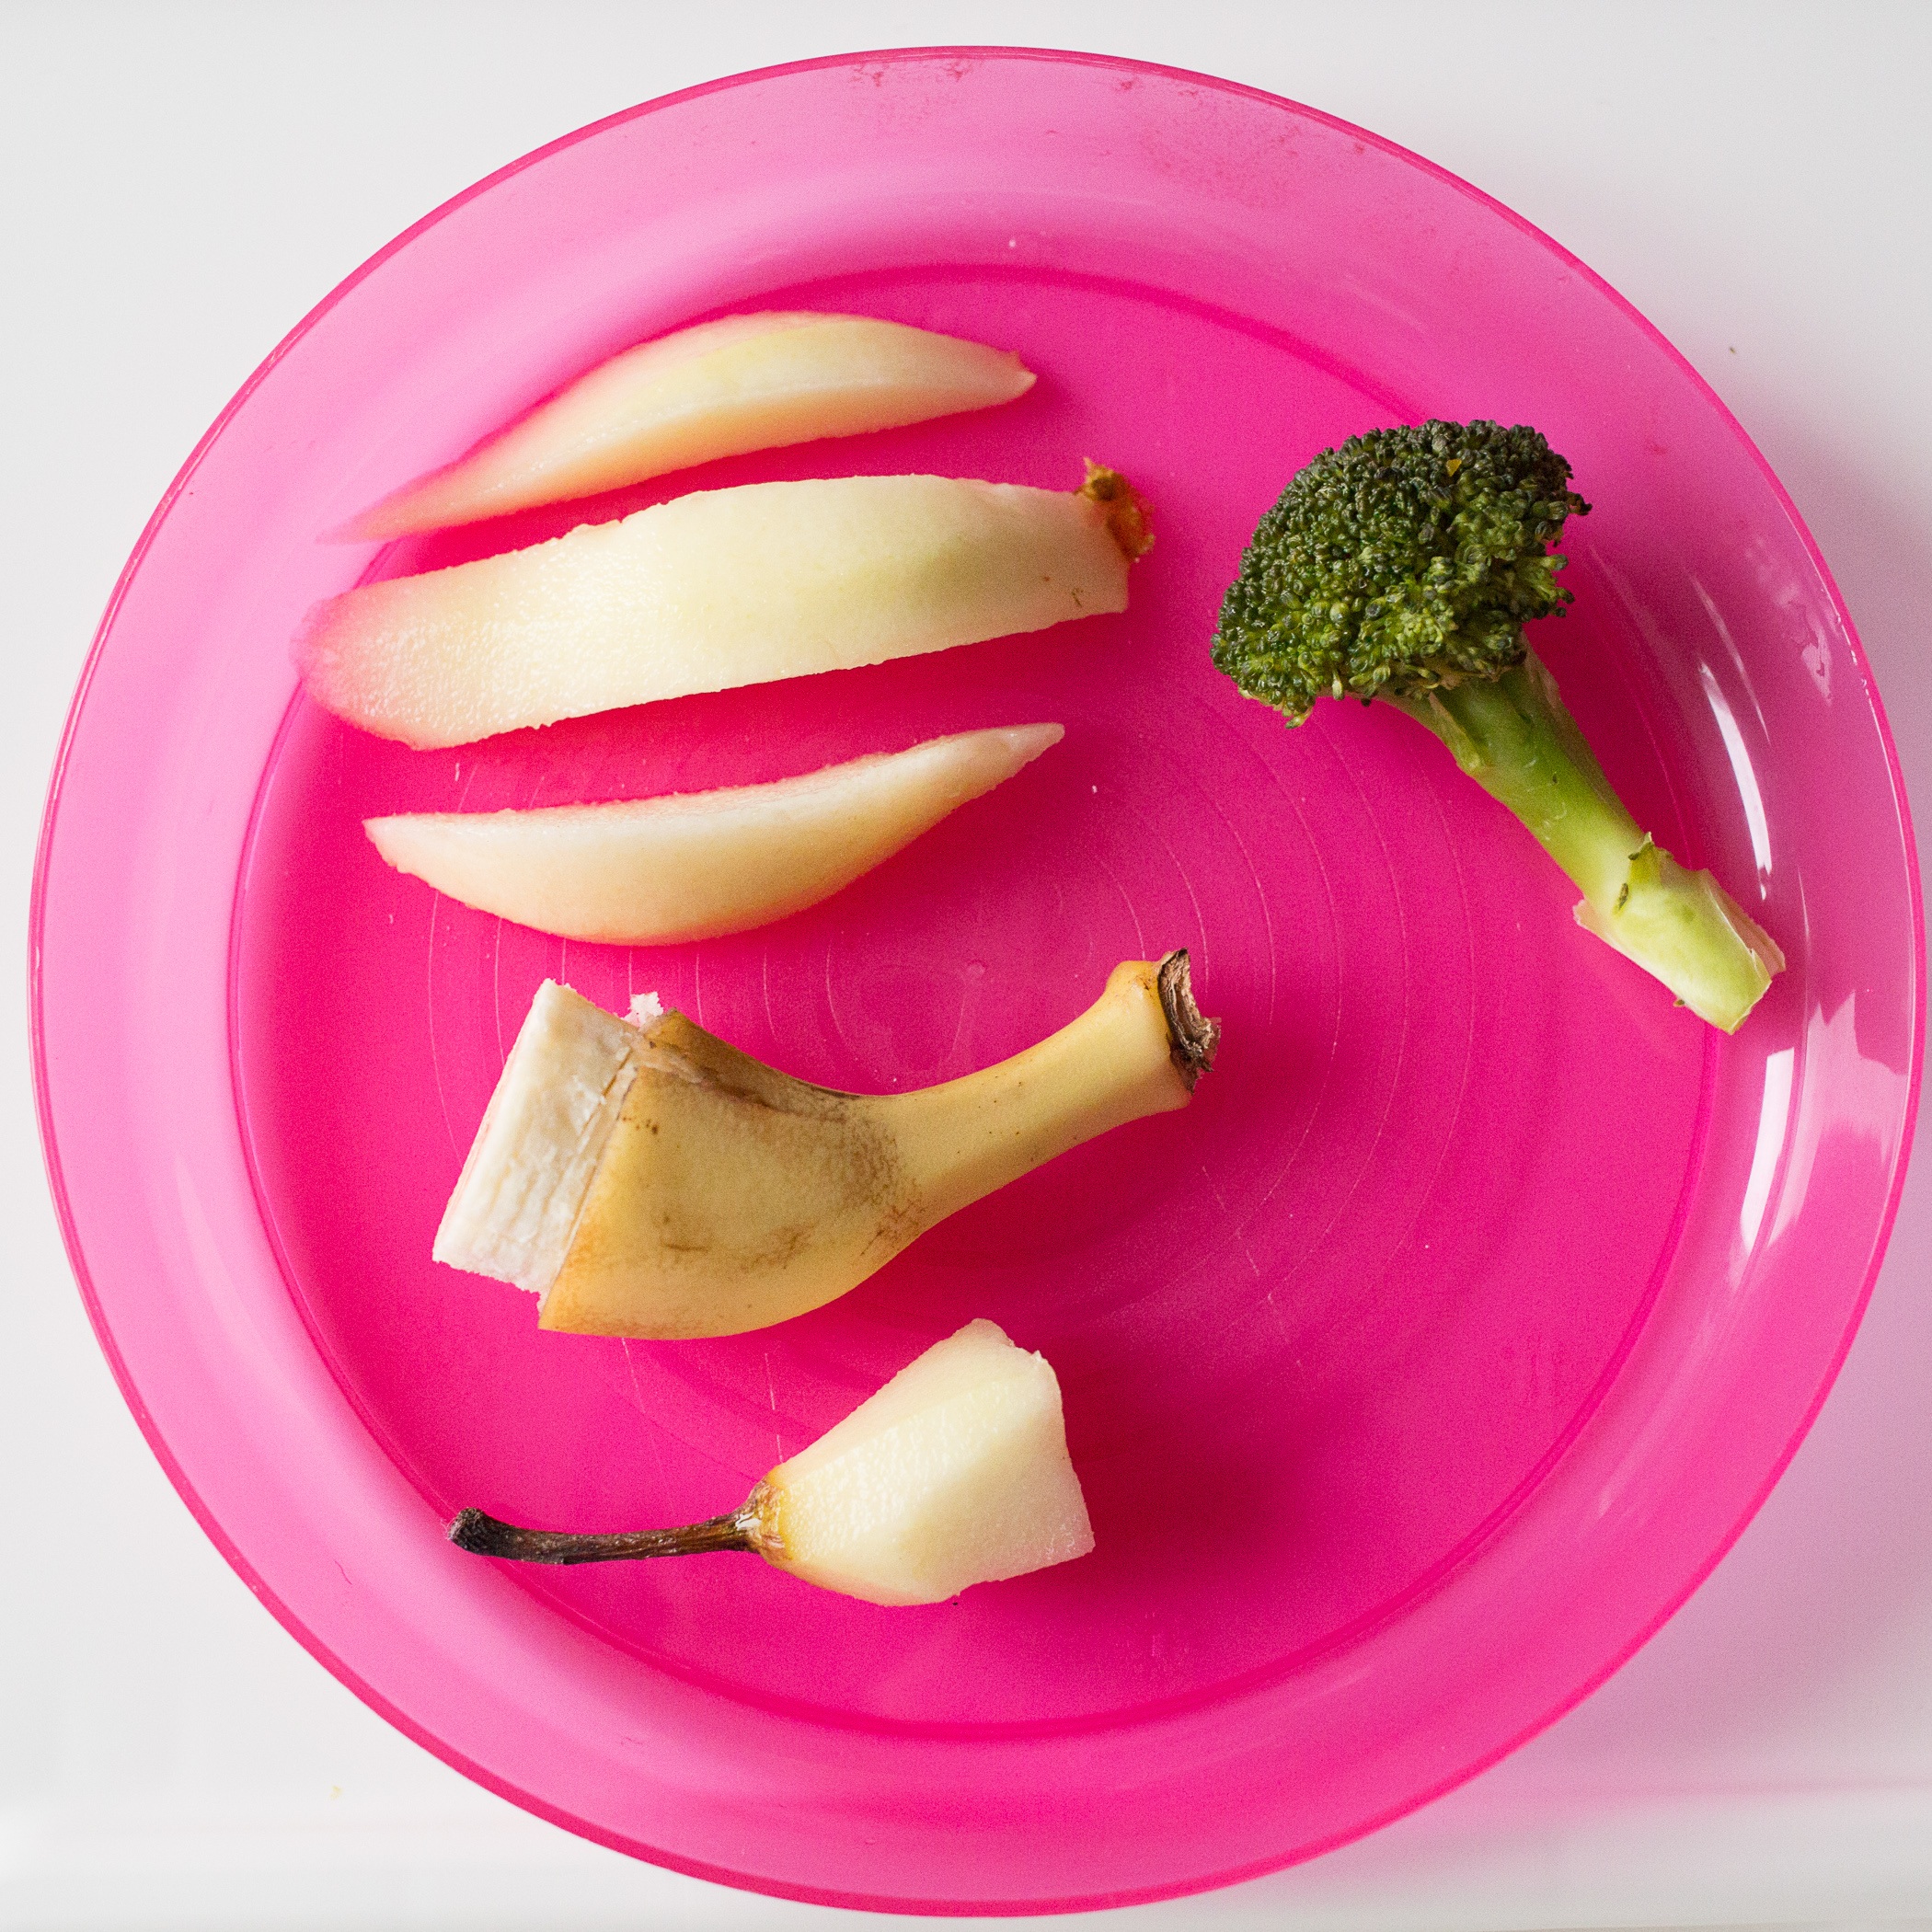
hand, plant, fruit, food, produce, vegetable, pink, banana, pear, broccoli, flowering plant, land plant, pink plate, baby food